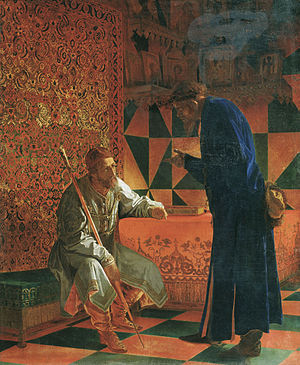
Massakren i Novgorod
Ivan den Grusomme ja Maljuta Skuratov - Novgorod-massakrens hoveddrivkræfter. Maleri af Grigori Sedov.
Massakren i Novgorod fandt sted i byen Novgorod i Rusland i 1570. Massakren startede den 9. januar og foregik til 12. februar.